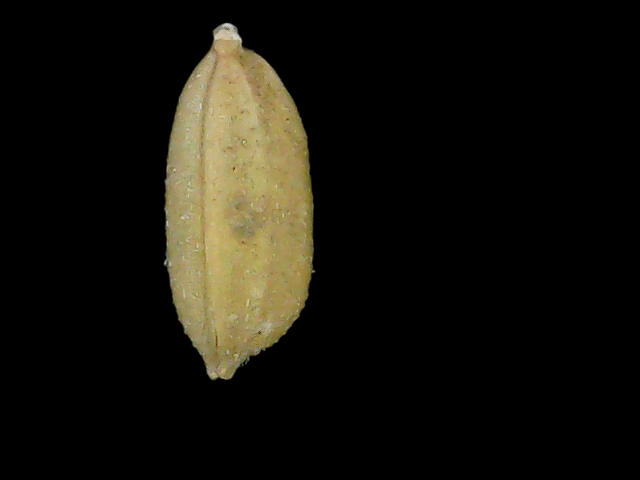
Rice variety: Bd52